1893 Alabama Crimson White football team

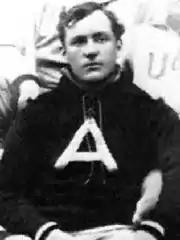
Eli Abbott was Alabama's head coach for the 1893 season.

In the first ever game played in Tuscaloosa, the Birmingham Athletic Club (B.A.C.) defeated Alabama 4–0 at The Quad on the campus of the University of Alabama. In a game controlled by both defenses, the only points came on an Athletics touchdown in the second half. With the loss, this and later the 1895 and 1955 squads represented the only seasons Alabama failed to win a game at Tuscaloosa during a season that at least one game was played there.